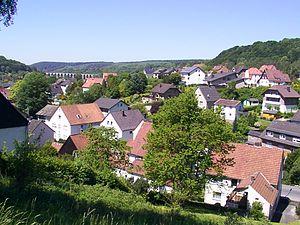
Altenbeken est une commune d'Allemagne, située à l'est du land de Rhénanie-du-Nord-Westphalie dans l'arrondissement de Paderborn.